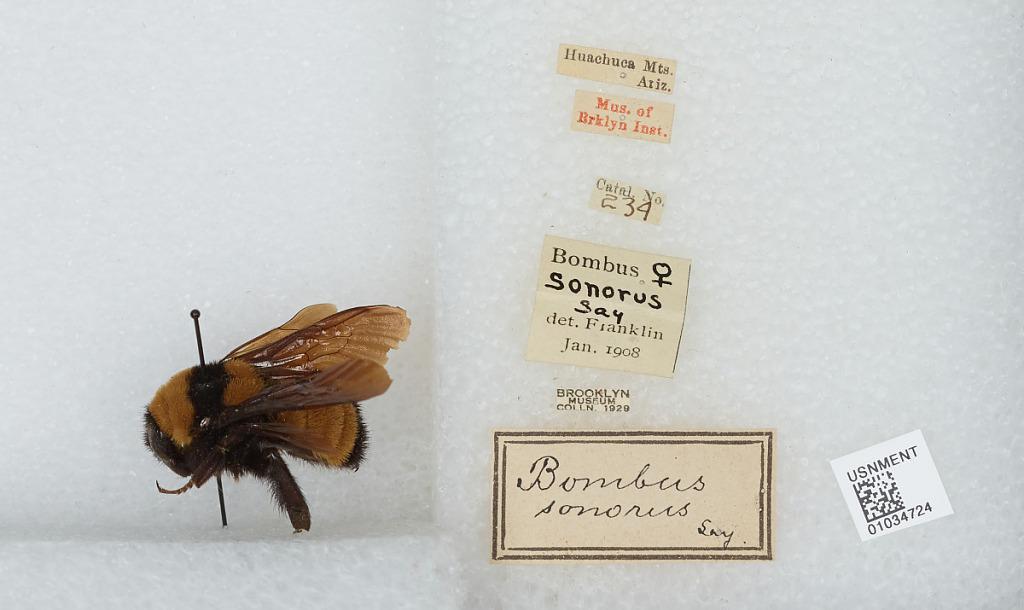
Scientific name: Bombus (Fervidobombus) sonorus Say
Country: United States
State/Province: Arizona
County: Cochise
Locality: Huachuca Mountains
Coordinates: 31.4, -110.3